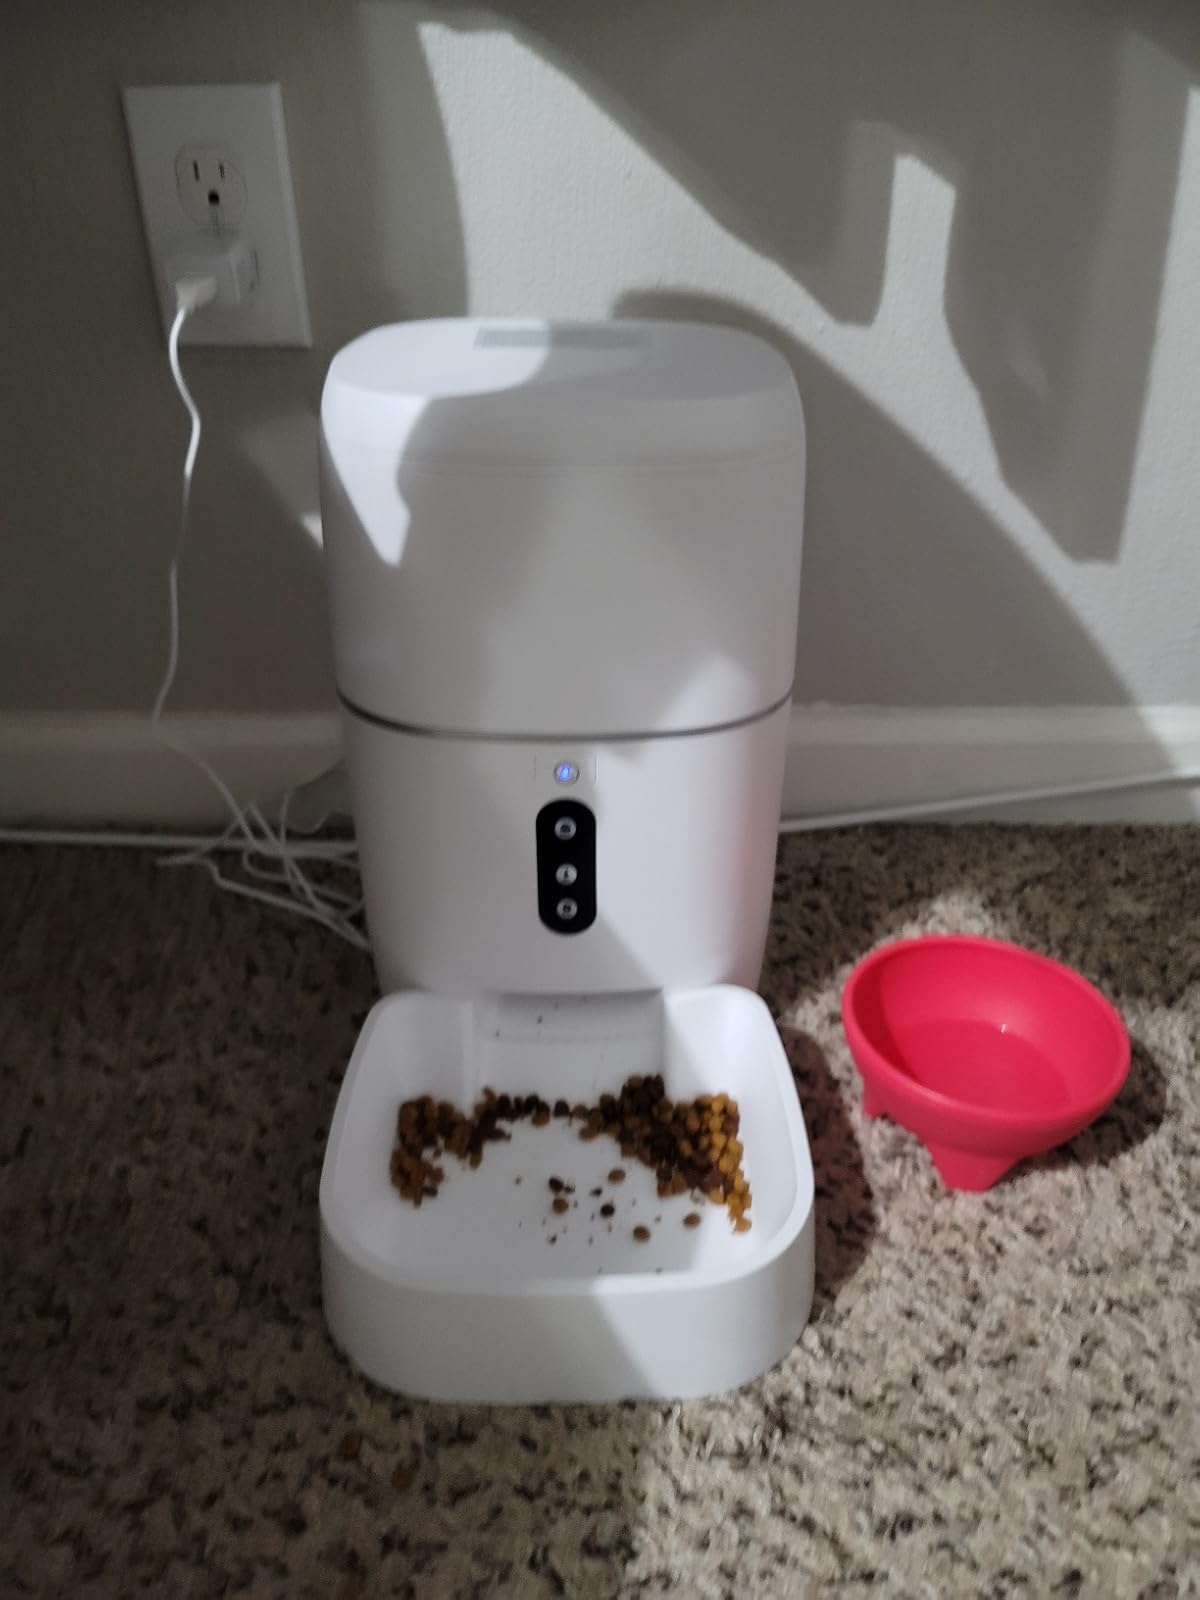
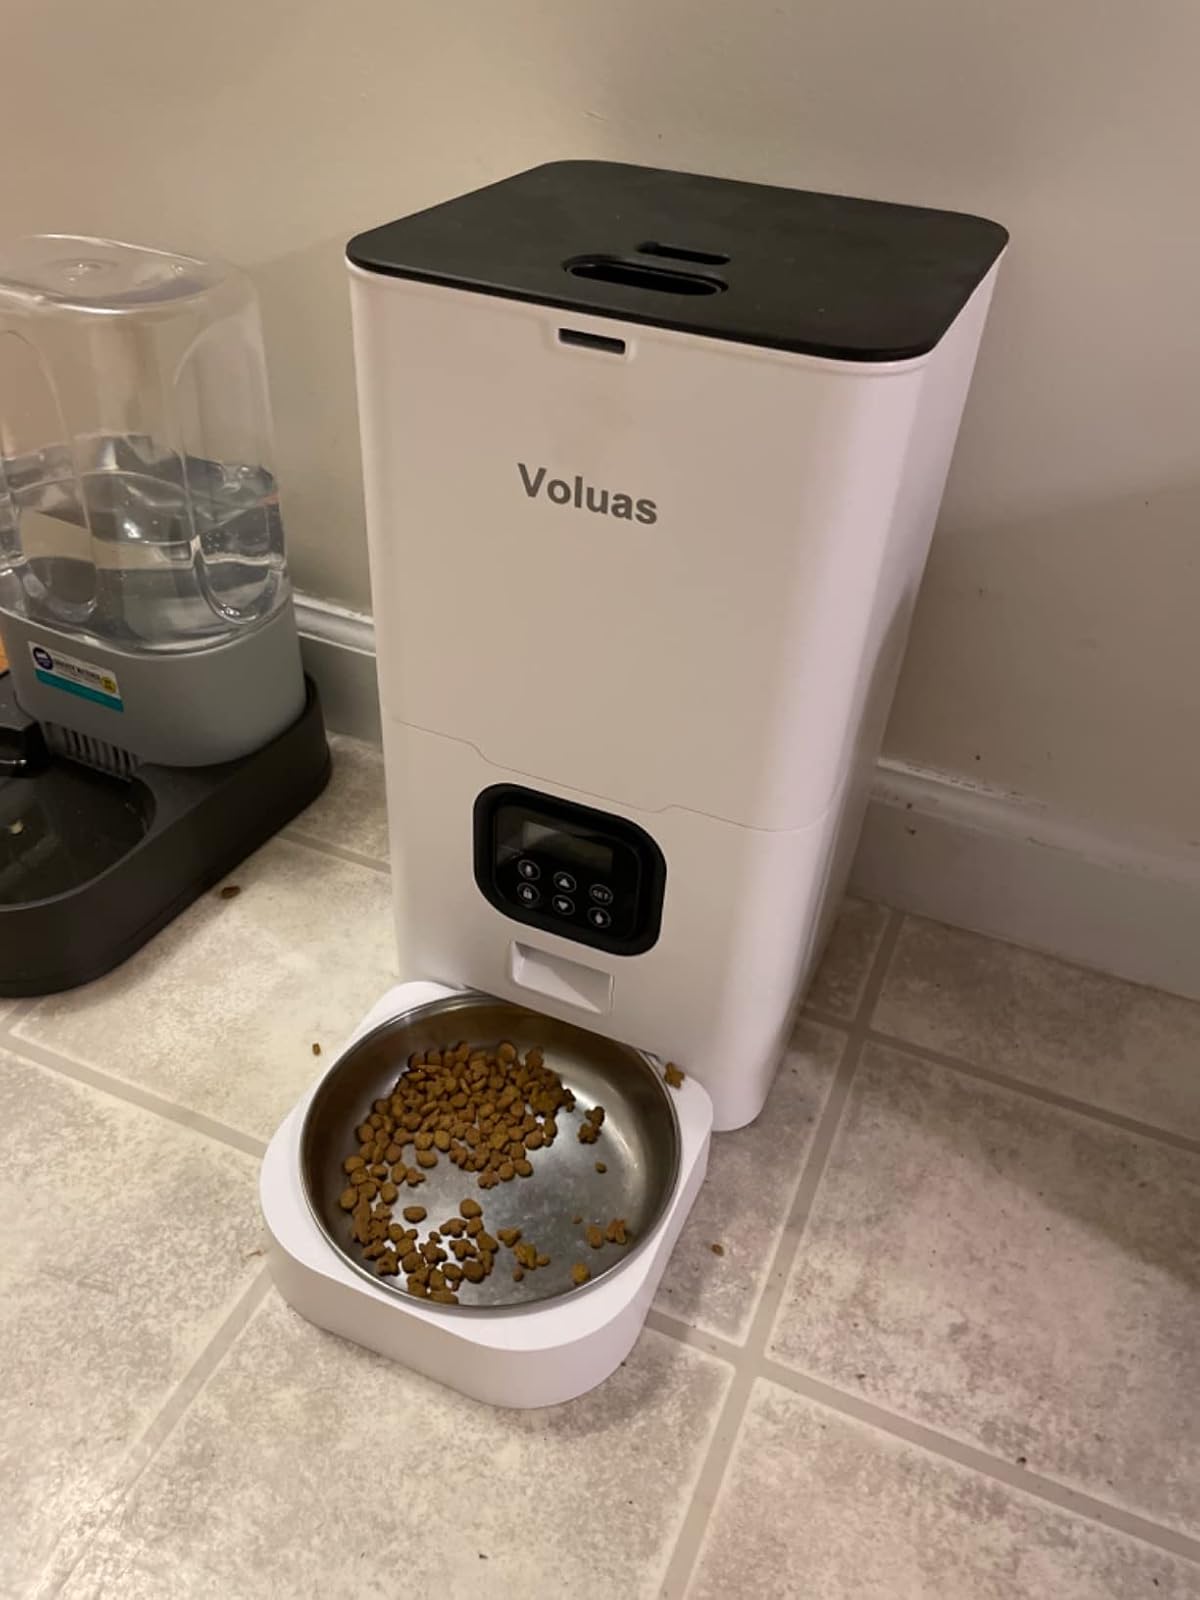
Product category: items_feeder
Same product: no